Battle of Laupen

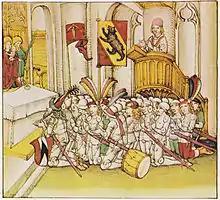
Prayer of the Bernese before the battle. Rudolf von Erlach is shown with his coat of arms, kneeling next to the altar.

The Freiburg force was led by their cavalry, followed by the larger body of infantry. An unknown number of troops were left in the siege camp, to protect the equipment and prevent a sally by the 600 strong Bernese garrison. The cavalry vanguard moved to threaten the Bernese, with a number of newly dubbed knights riding close to the Bernese lines waving their swords, but the Bernese force held its position. When the Freiburg infantry formed up, the cavalry launched an assault which brought them into contact with the Forest Canton contingent, who rapidly formed an all-round defensive formation known as a hedgehog (""). Away from this flank action, the Freiburger infantry advanced up the hill. The Bernese threw forward a screen of crossbowmen and stone-throwers to harass this advance but these quickly fell back as the Freiburgers closed. This seems to have caused a panic in the rear ranks of the Bernese army and a large number (up to 2,000) men fled into the forest behind the Bramberg. Remarkably, the rest of the army held firm. The two infantry lines then clashed. Despite their numerical advantage, the Freiburgers were quickly broken and fled away towards Laupen, the flight being led by the feudal contingent from Vaud. The contingent from Freiburg suffered particularly heavily, losing their Burgomeister and the City standard bearer. Showing great control, a part of the Bernese army reordered itself and marched to relieve the Forest Cantons, who were still surrounded by the Freiburger's cavalry. The action here was possibly the fiercest of the day, with the horsemen now fighting on two fronts themselves. After a short bloody struggle, the cavalry were routed and suffered heavy casualties. At least 80 nobles fell, including the Counts of Nidau, Valengin and Aarburg and the son of Louis II of Vaud. The evening was now drawing on, which limited pursuit, but the Bernese forces marched into Laupen, where celebrations and services of thanksgiving for the victory were held.